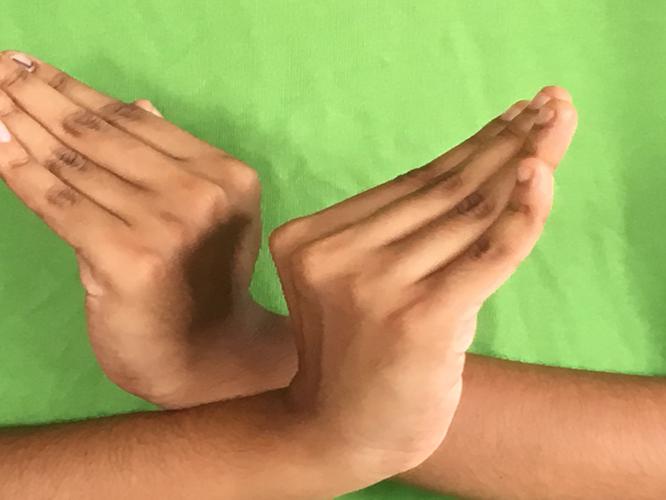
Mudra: Nagabandha
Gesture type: double_hand